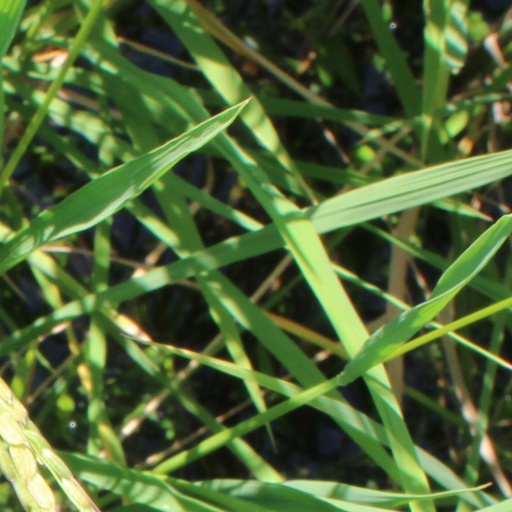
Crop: rice